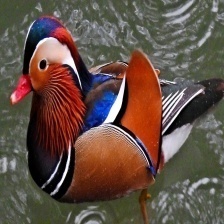
Species: MANDRIN DUCK
Scientific name: AIX GALERICULATA
ImageNet parent category: drake